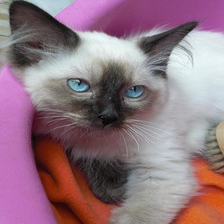
Species: cat
Breed: Ragdoll